13th Infantry Regiment (United States)

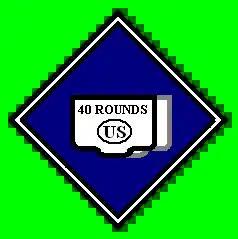
The ACW-era US XV Corps badge

The regiment's motto started as a greeting by members of the unit during the American Civil War. A soldier of the 13th Regiment was asked what his Corps badge was. The Union Army XV Corps did not have a badge at this point yet, so the soldier replied by tapping his cartridge box saying "Forty rounds in the cartridge box and twenty in the pocket!". Later, the story came to the attention of General John A. Logan, who ordered a cartridge box with the lettering "40 rounds" to be used in the Corps insigna.